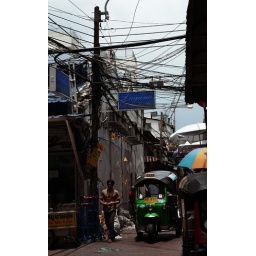
walking in the street